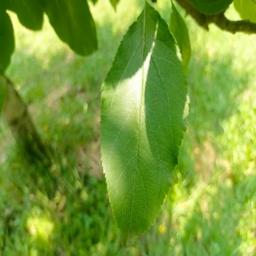
Label: Healthy